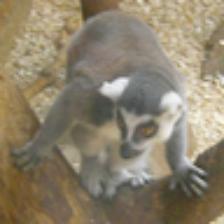
Label: NonHuman